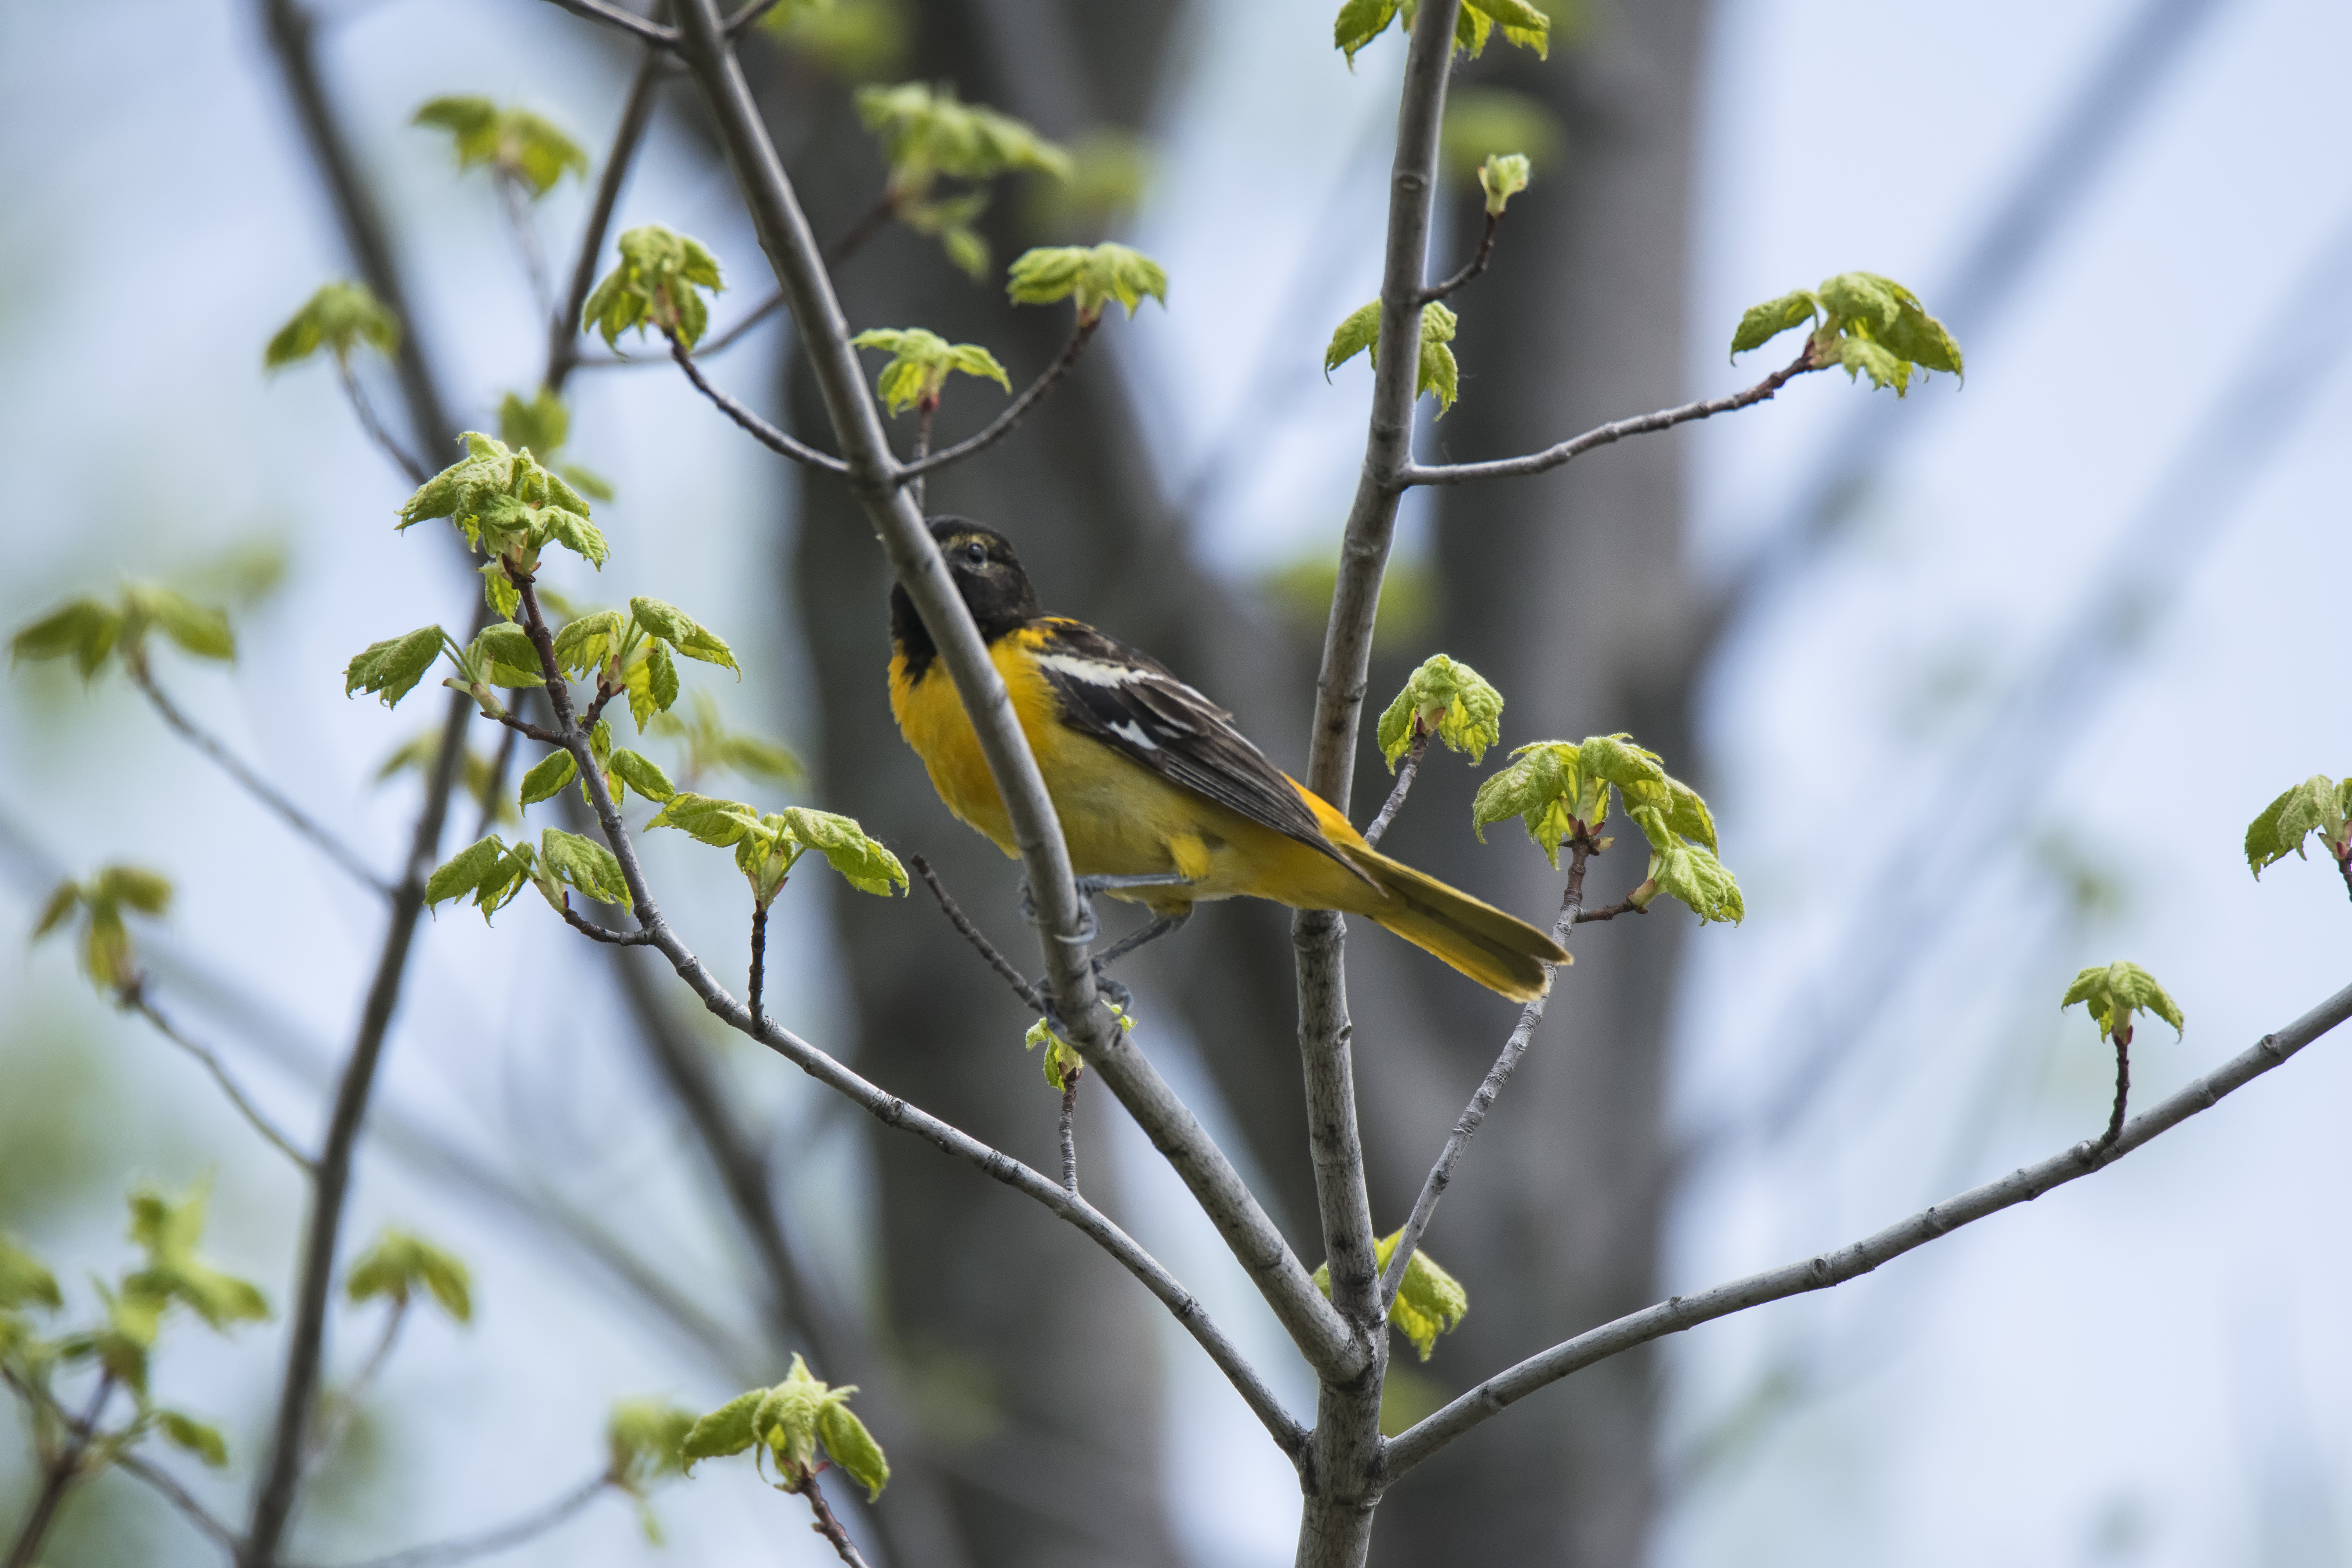
nature, branch, bird, leaf, flower, wildlife, green, insect, botany, yellow, flora, fauna, twig, de, canada, quebec, finch, baltimore, sherbrooke, oiseau, oriole, macro photography, perching bird